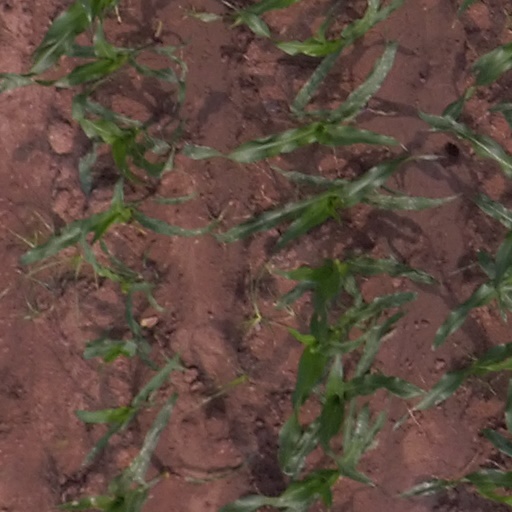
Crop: maize; corn